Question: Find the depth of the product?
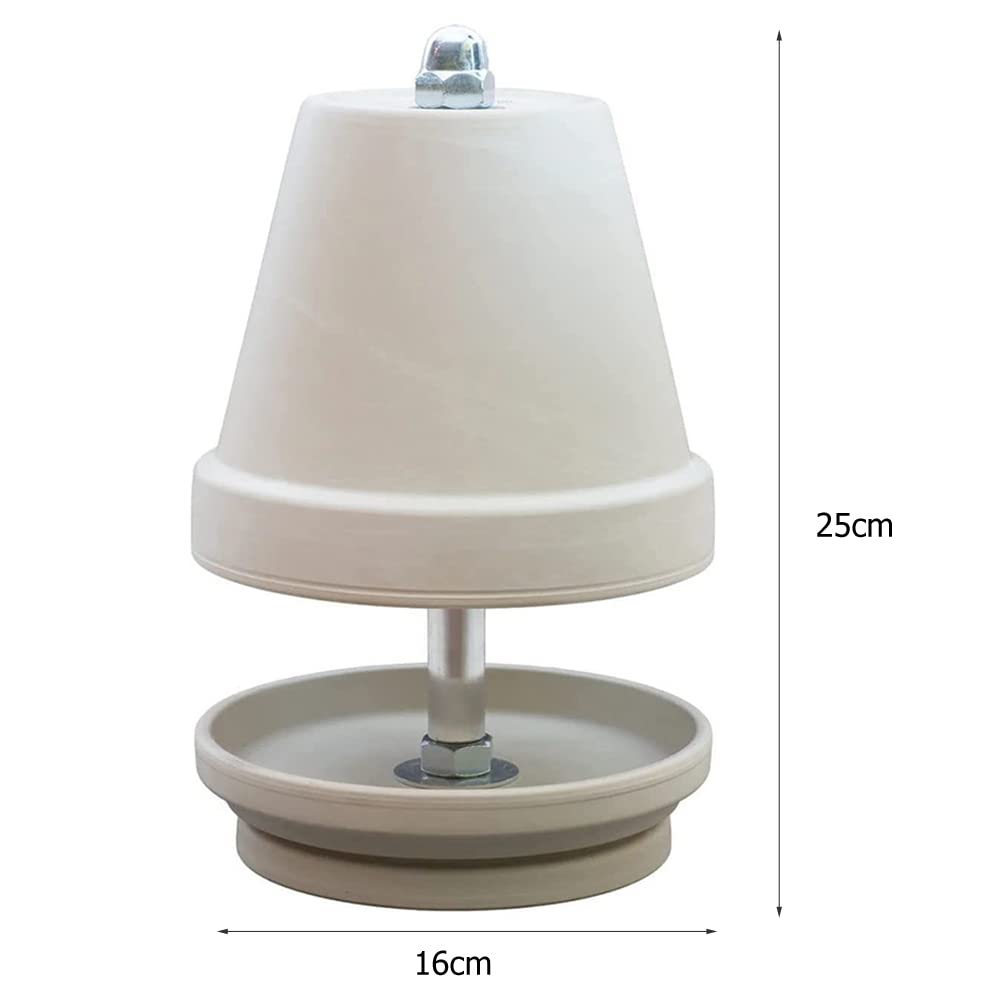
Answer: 16.0 centimetre